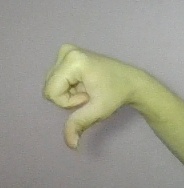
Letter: waw